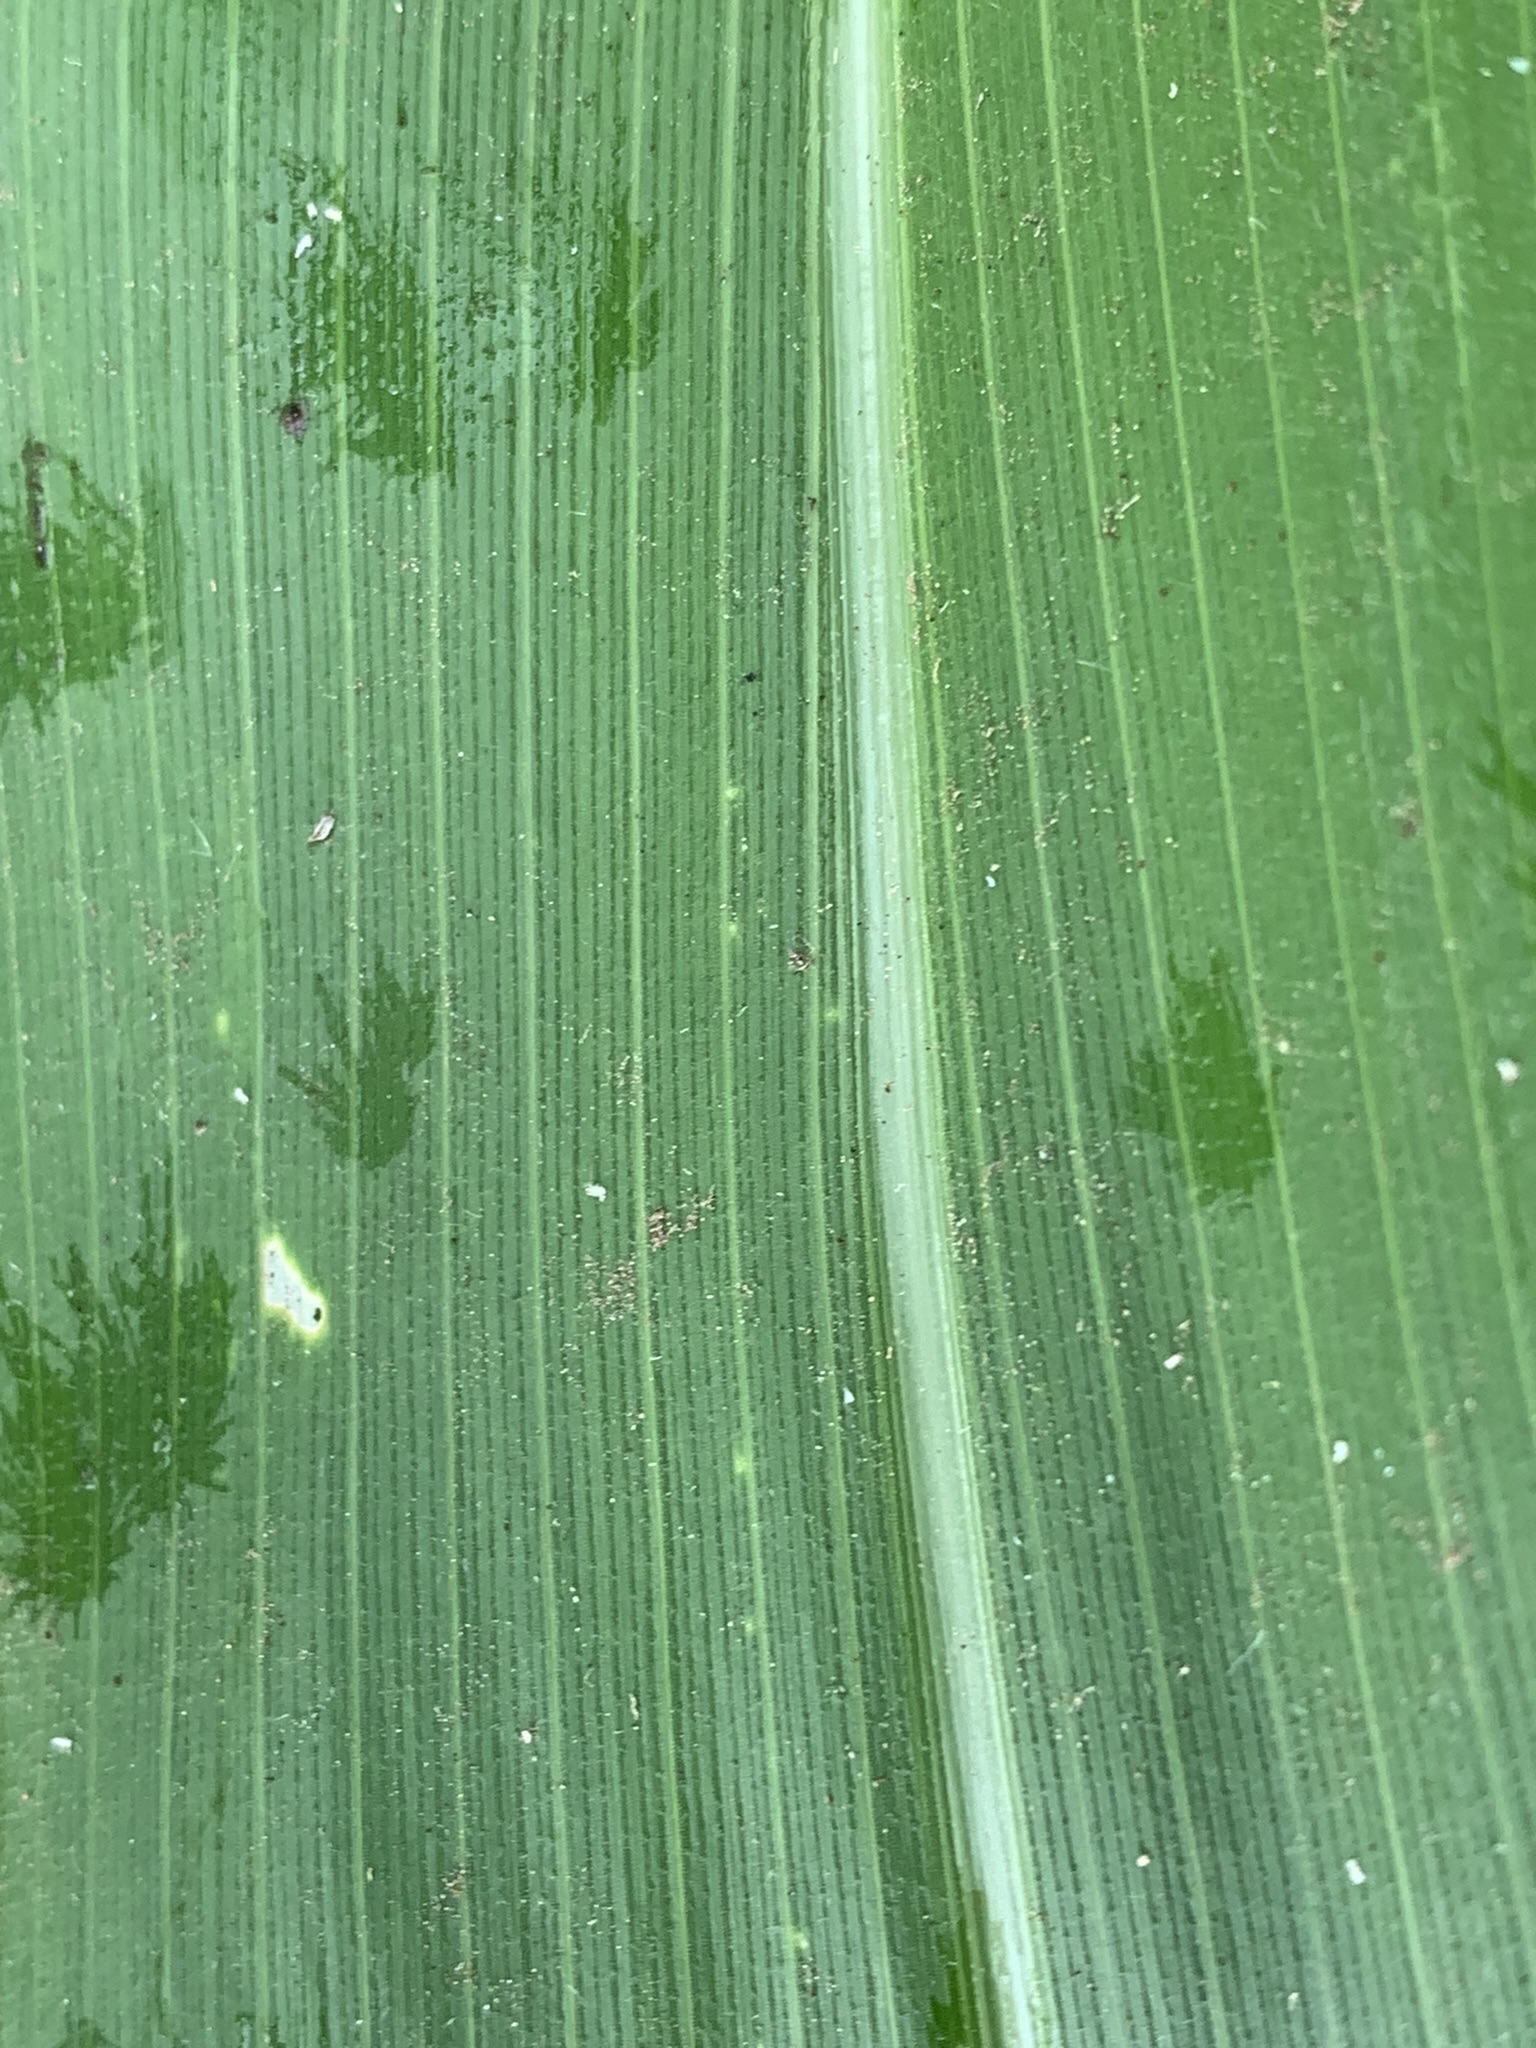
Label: Healthy